Reckershausen

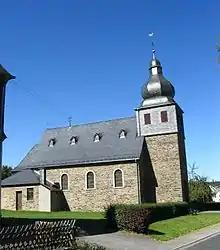
Kirchberger Straße 10: Saint Thecla's Catholic Church

The following are listed buildings or sites in Rhineland-Palatinate’s Directory of Cultural Monuments: